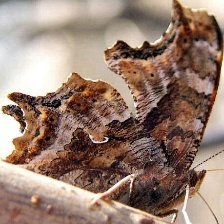
Species: EASTERN COMA
Butterfly family (ImageNet category): admiral